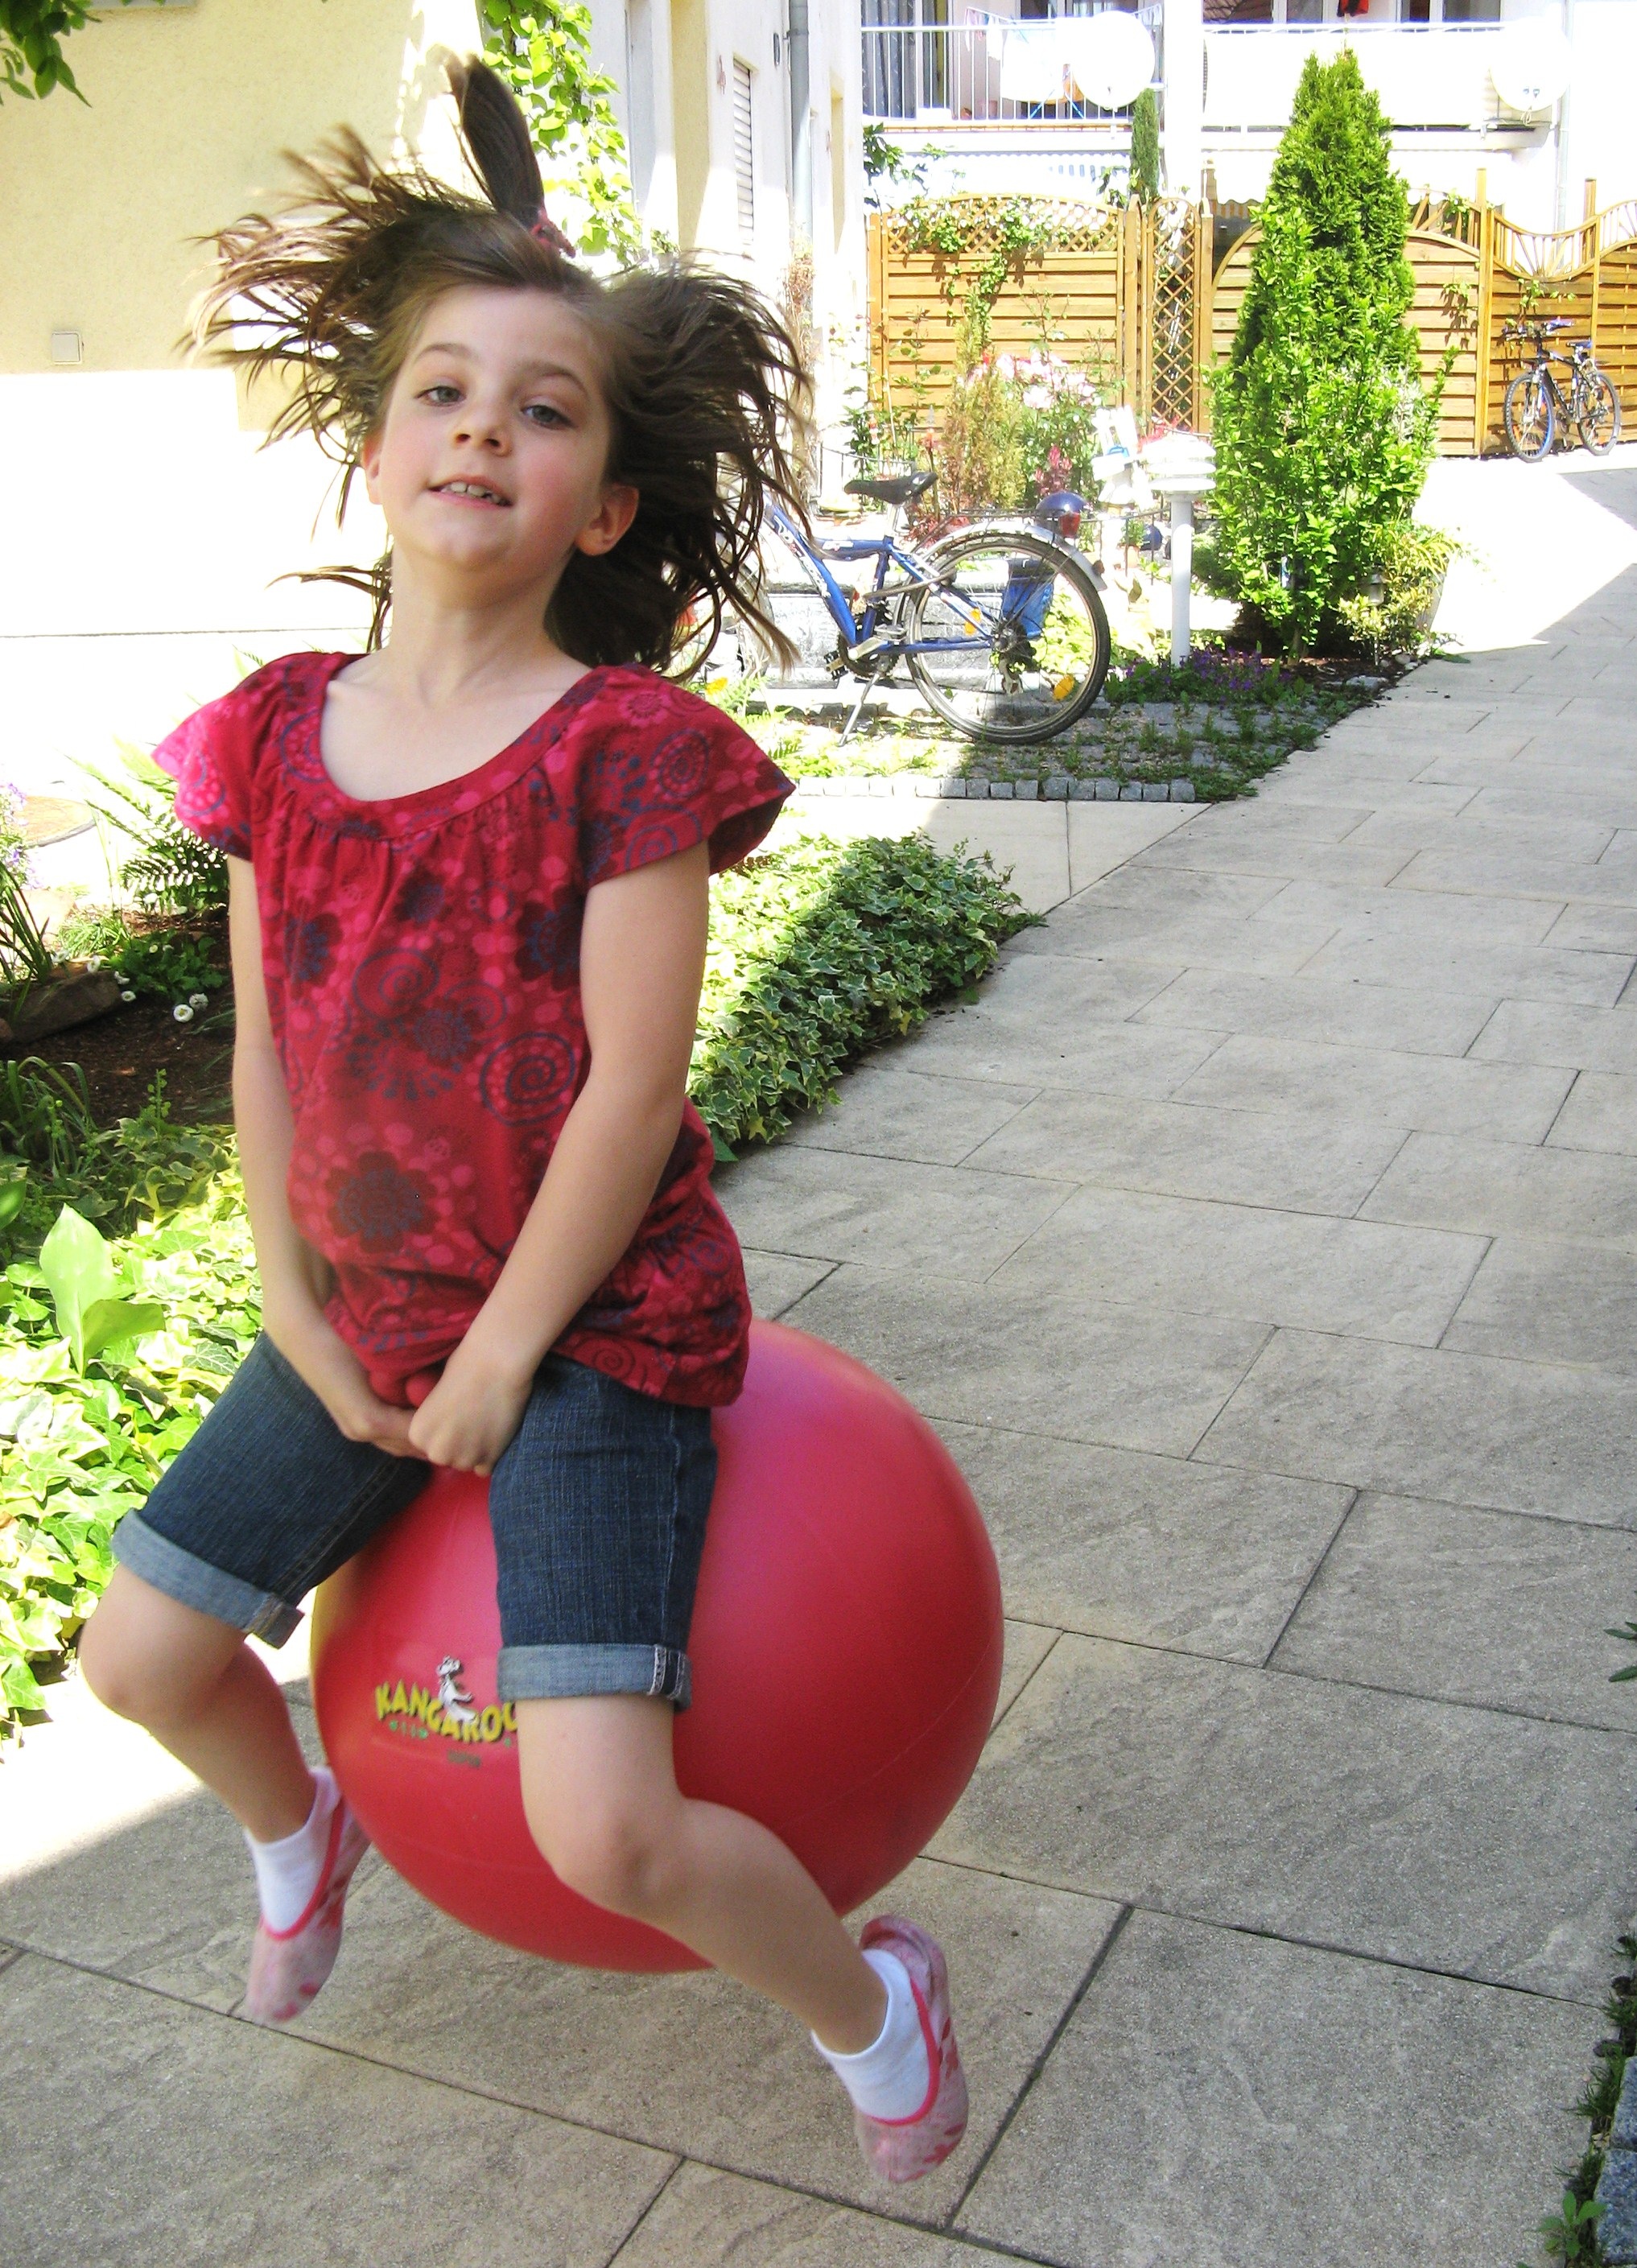
girl, sitting, clothing, fun, dress, out, human positions, dopsball, h pfball, dopsen